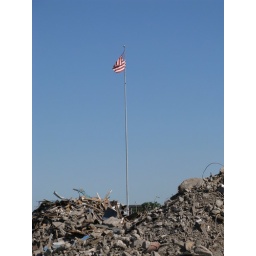
This shot of the flag pole in center field has kind of a ground zero look to it.